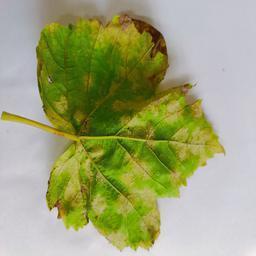
Label: Downy Mildew